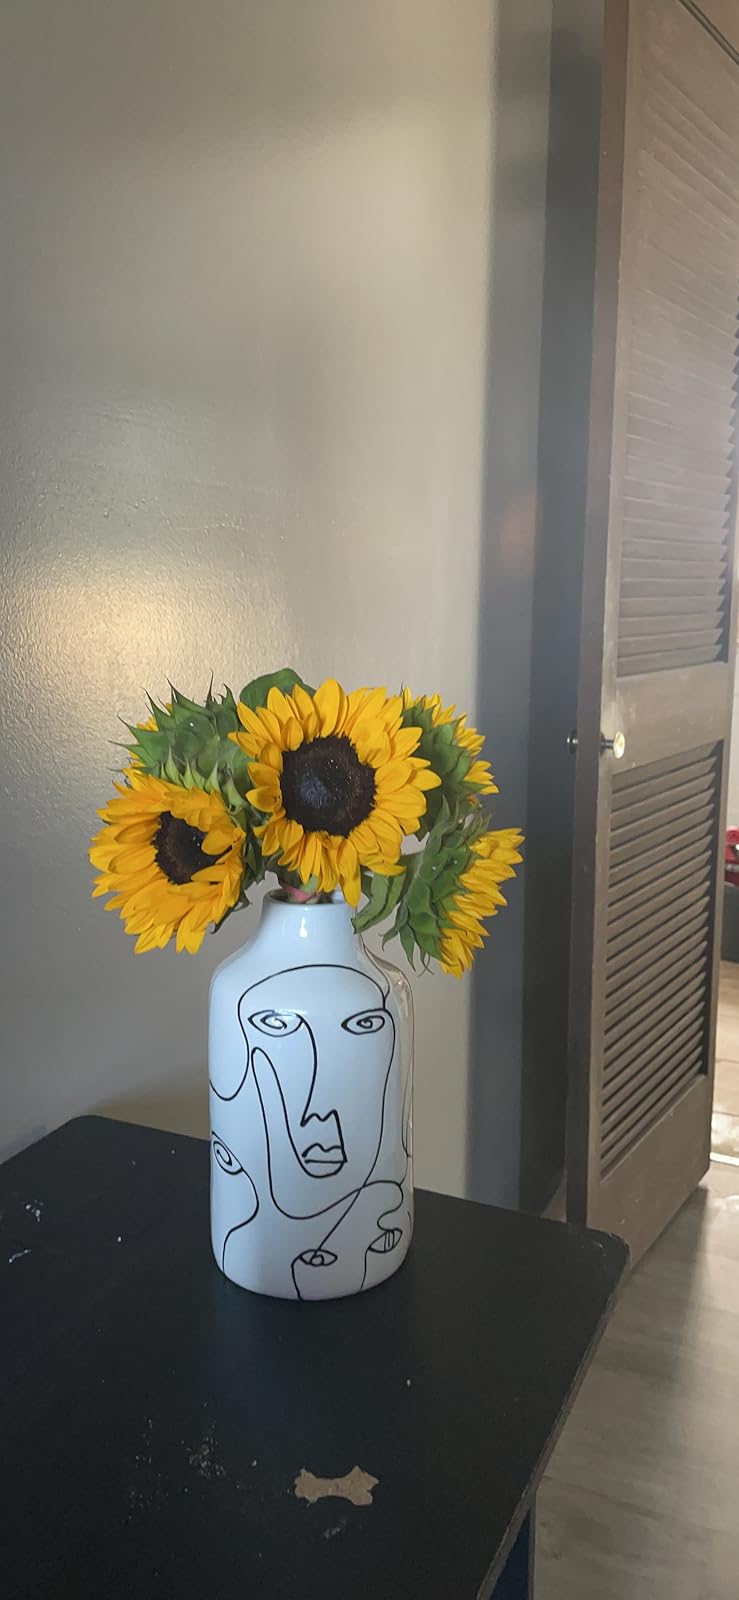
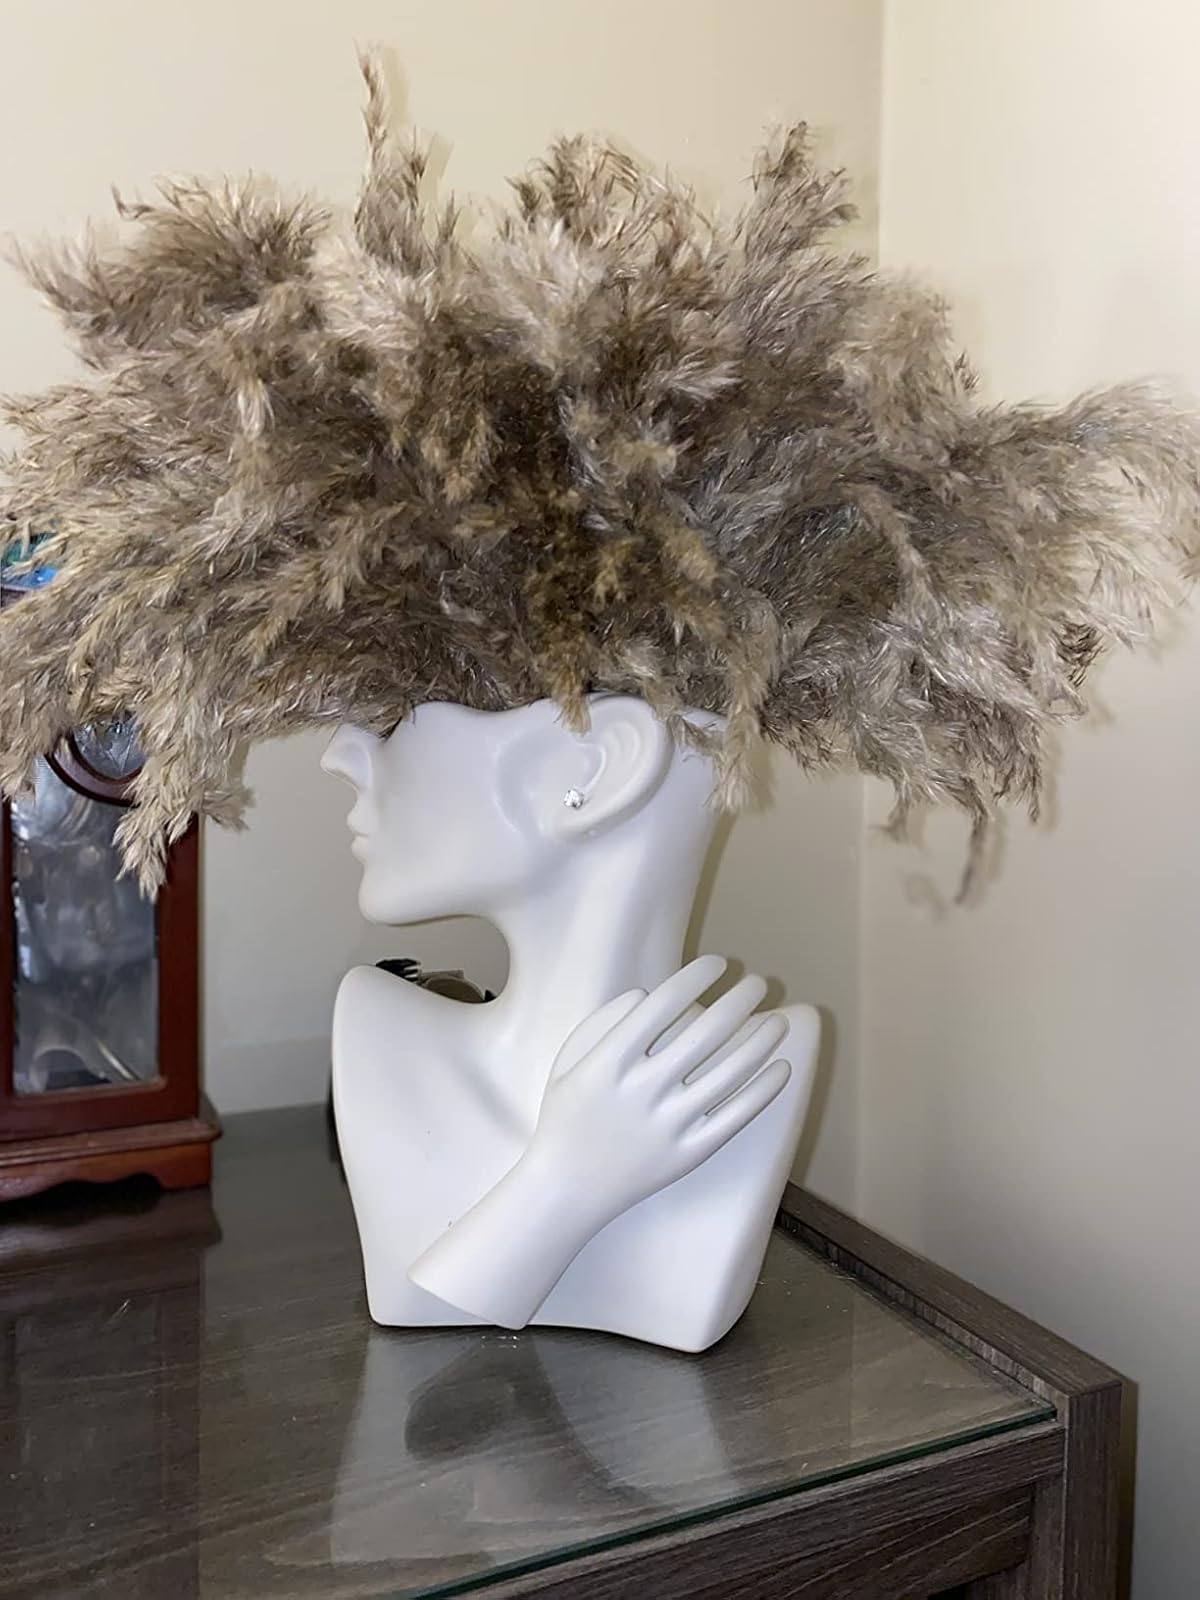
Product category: vase
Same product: no